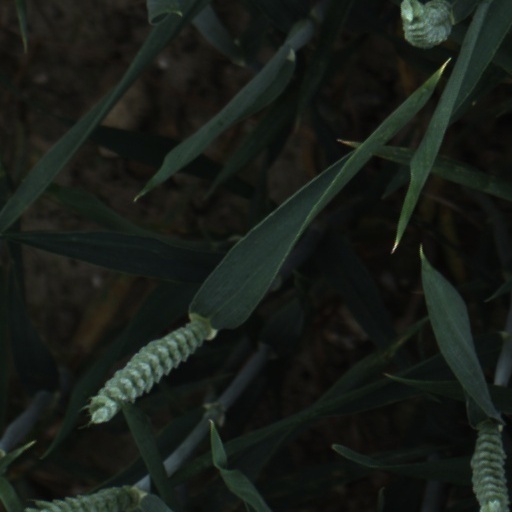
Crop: wheat